Henri Lhote

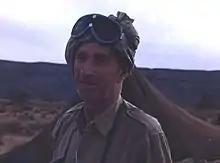
Lhote in Mauritania in 1967

Henri Lhote (16 March 1903 – 26 March 1991) was a French explorer, ethnographer, and discoverer of prehistoric cave art. He is credited with the discovery of an assembly of 800 or more works of primitive art in a remote region of Algeria on the edge of the Sahara desert. He was aided by the local Tuareg guide .